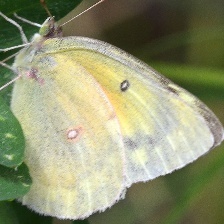
Species: SOUTHERN DOGFACE
Butterfly family (ImageNet category): sulphur_butterfly